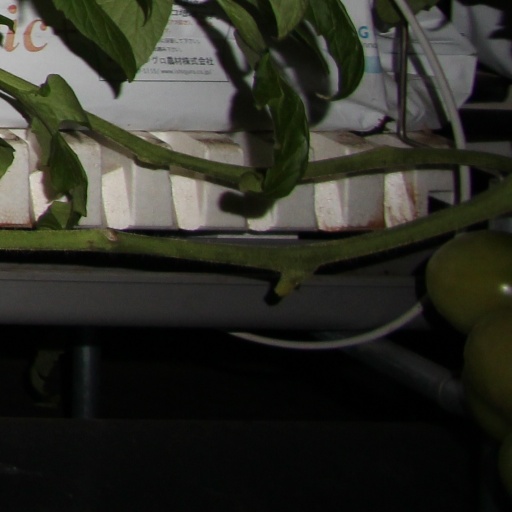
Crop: tomato